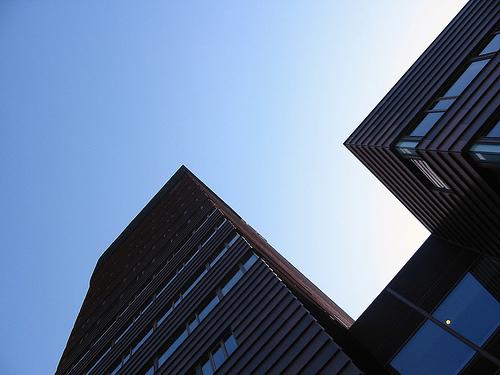
Weather: sun or clear